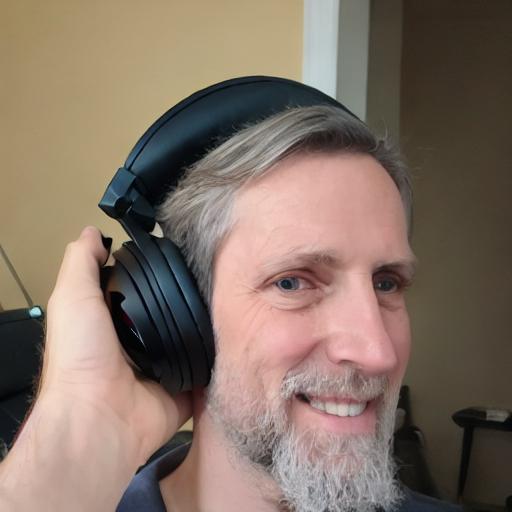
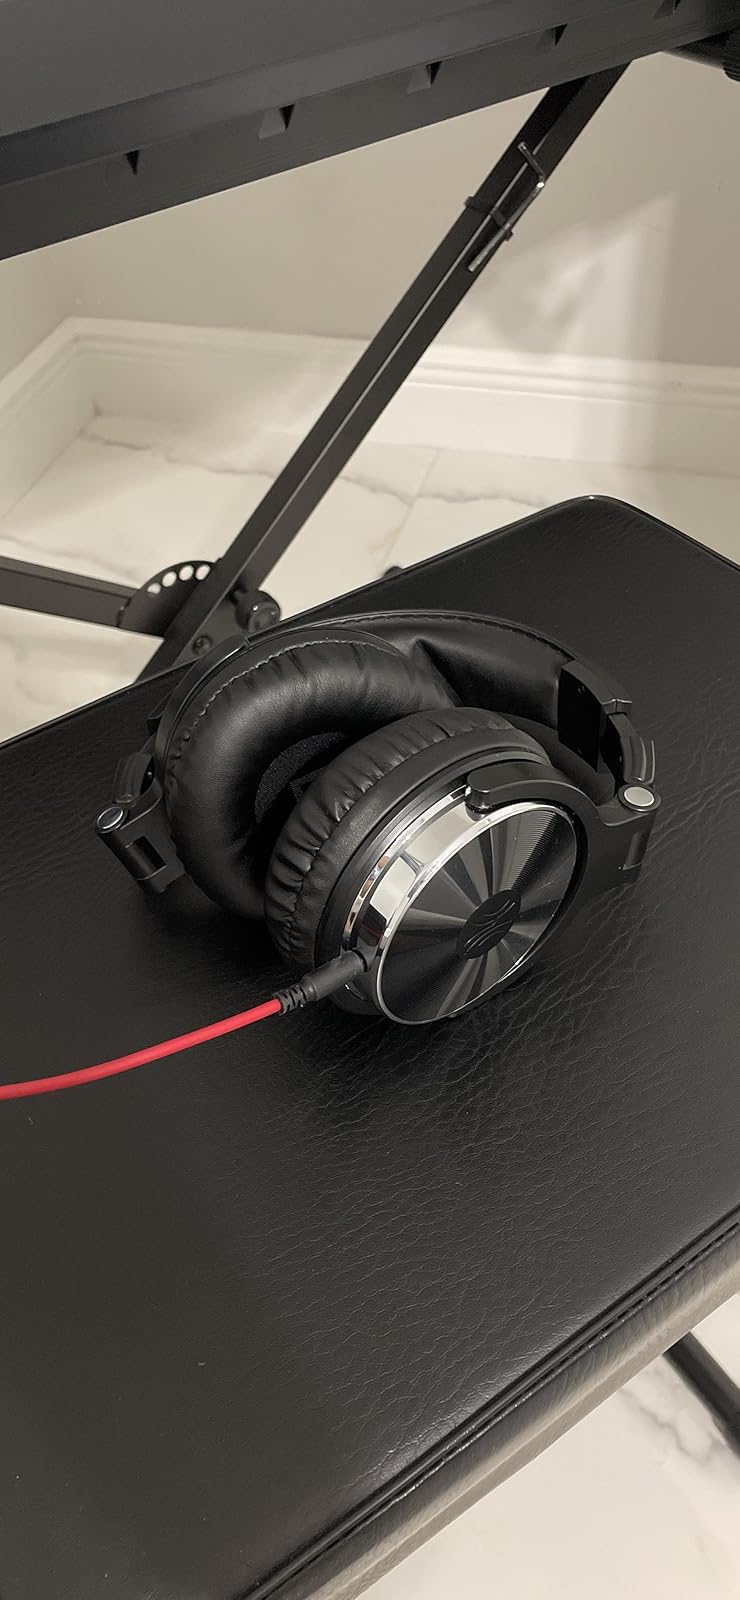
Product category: headphones
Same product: no